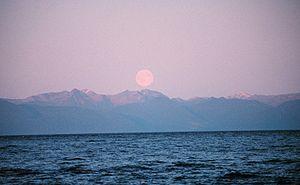
Le détroit de Chatham est un détroit du sud-est de l'Alaska aux États-Unis.